Pulitzer Prize

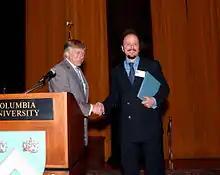
Columbia President Lee Bollinger presents the 2003 Pulitzer Prize for Fiction to Jeffrey Eugenides

The Pulitzer Prize does not automatically consider all applicable works in the media and the arts, but customarily those that have specifically been entered and reviewed for administrative compliance by the administrator's staff. Entries must fit in at least one of the specific prize categories, and cannot simply gain entrance for being literary or musical. Works can only be entered in a maximum of two relevant categories, regardless of their properties. Currently, entrants in the Book, Drama and Music categories must be United States citizens, permanent residents of the United States or those who otherwise consider the United States to be their longtime primary home; however, eligible work must be published by United States-based entities. Entrants to the Journalism categories are not restricted by nationality, provided their submitted work appeared in a United States-based publication.